2009 Grand Prix of Mosport

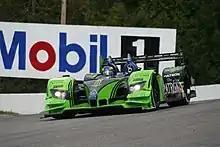
Patrón Highcroft Racing Acura ARX-02a - Winner 2009 Grand Prix of Mosport

Class winners are marked in bold. Cars failing to complete 70% of winner's distance marked as Not Classified (NC).